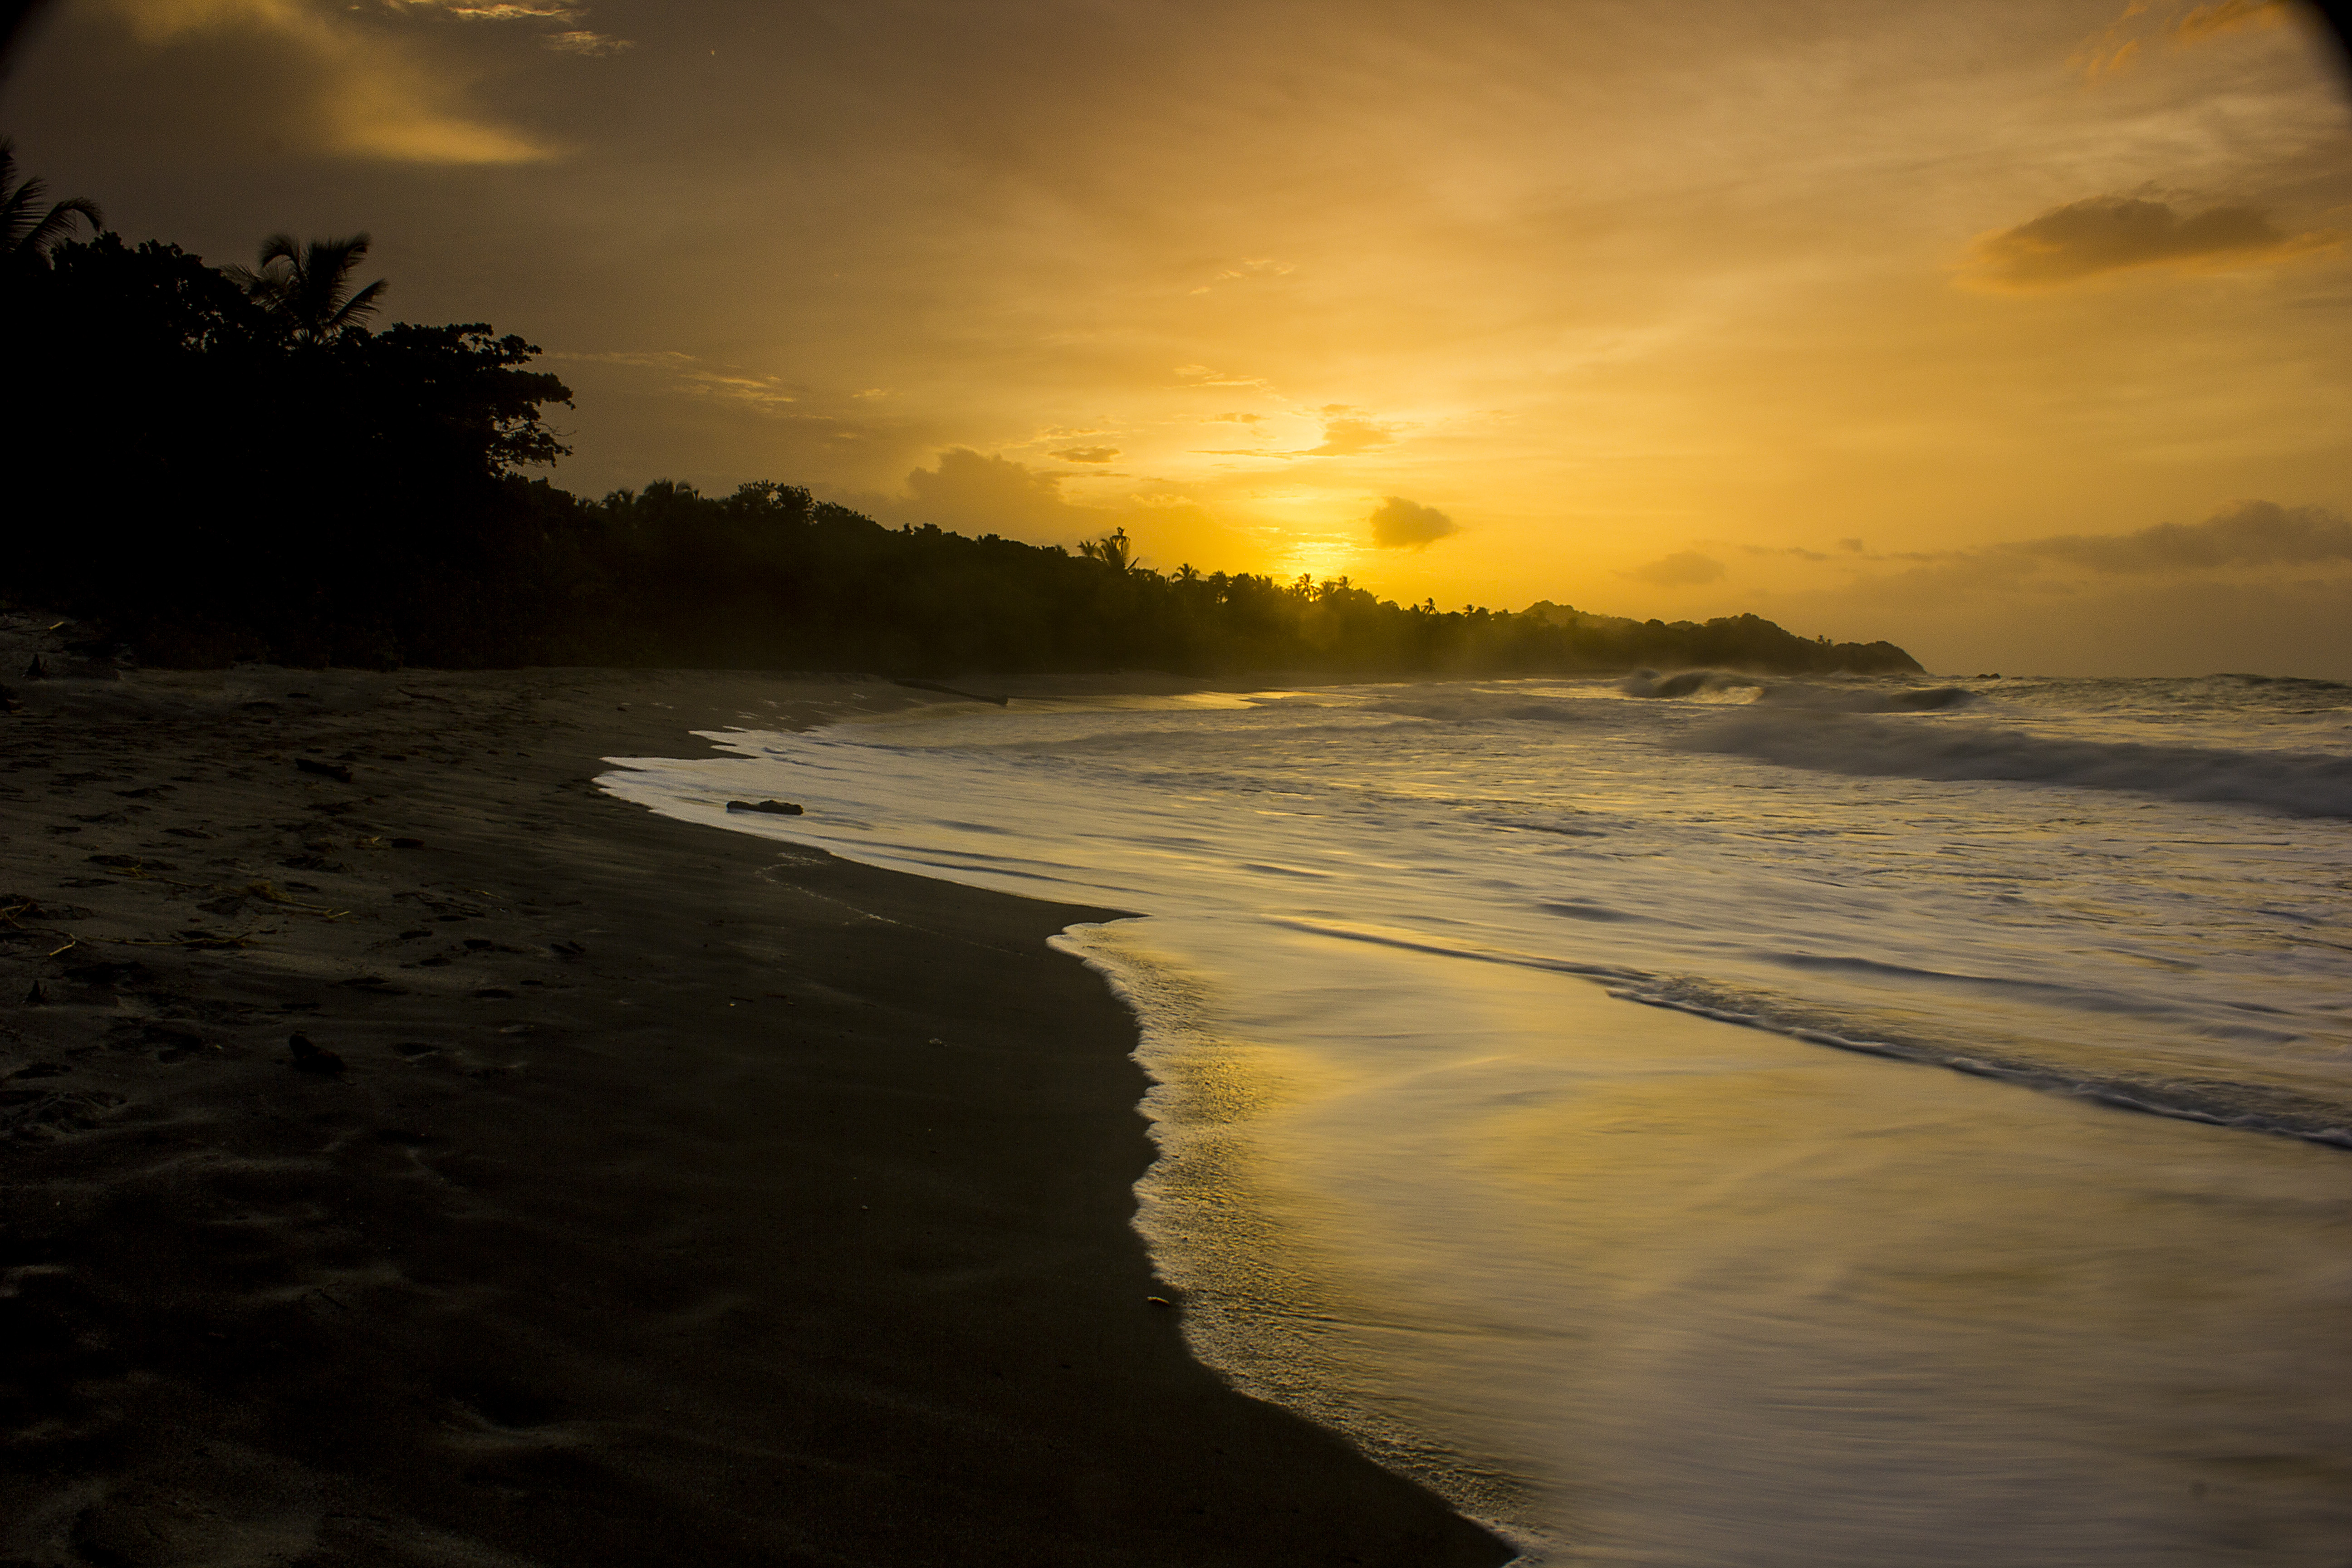
beach, sea, coast, sand, ocean, horizon, cloud, sun, sunrise, sunset, sunlight, morning, shore, wave, dawn, river, dusk, evening, reflection, bay, body of water, tayrona, wind wave